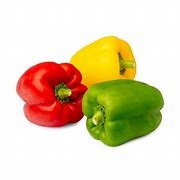
Label: capsicum